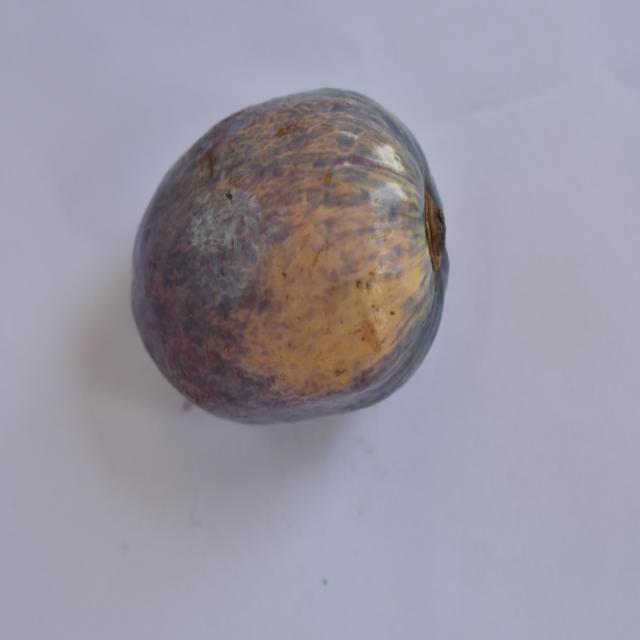
Plum grade: unripe